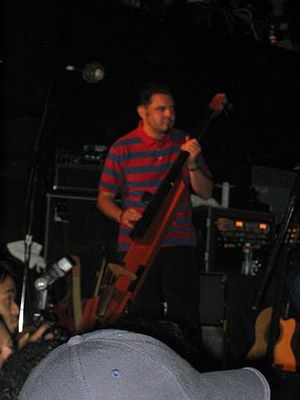
Café Tacuba
Quique Rangel
Café Tacuba er en rockmusikgruppe fra Ciudad Satélite i delstaten Mexico, Mexico. Gruppen blev dannet i 1989.